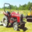
Label: tractor